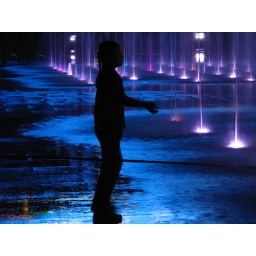
A girl plays in the colourful water